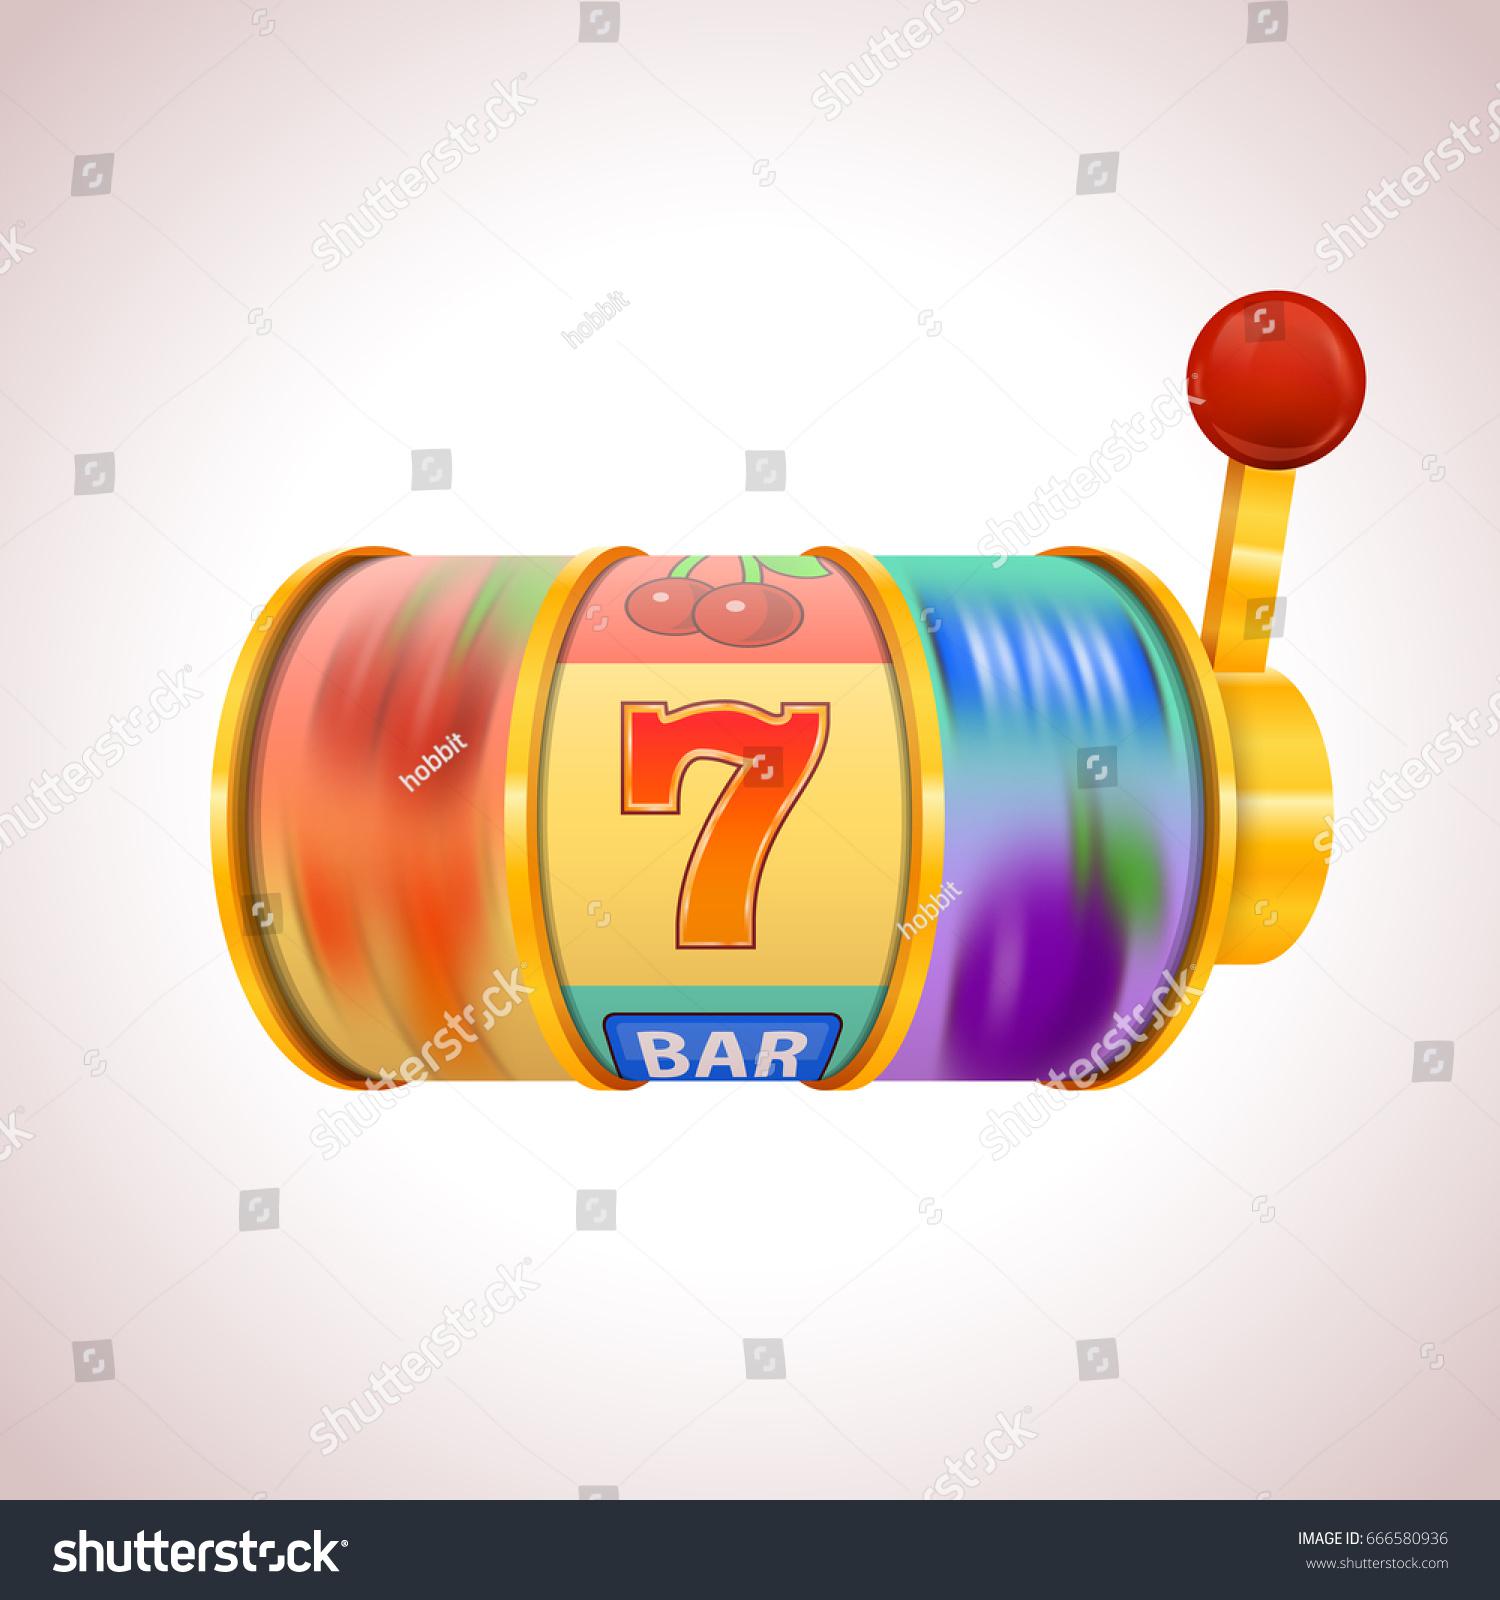
golden slot machine wins the jackpot .
Relation: Action